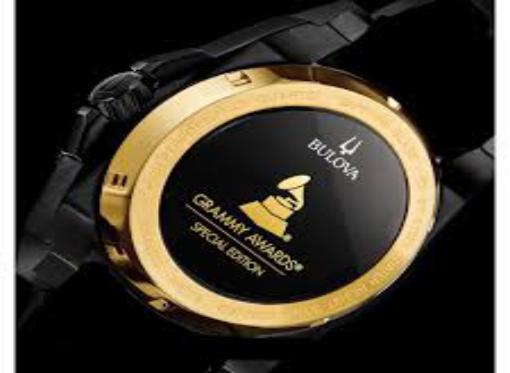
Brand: Bulova
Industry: Clothes